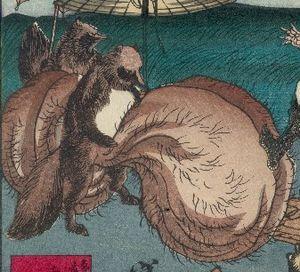
Le bake danuki, plus connu en Occident sous le nom de tanuki est, dans la mythologie japonaise, un des yōkai de la forêt, inspiré du chien viverrin, une espèce de canidés ressemblant au raton laveur et également parfois confondu avec le blaireau, auquel les Japonais attribuent des pouvoirs magiques. Maître des déguisements, il est réputé pouvoir changer de forme à volonté. Les tanuki sont souvent représentés portant un chapeau de paille et une gourde de saké, avec un ventre rebondi qu'ils utilisent comme un tambour et des testicules de grande taille, ce qui donna naissance à des dessins et des légendes humoristiques.